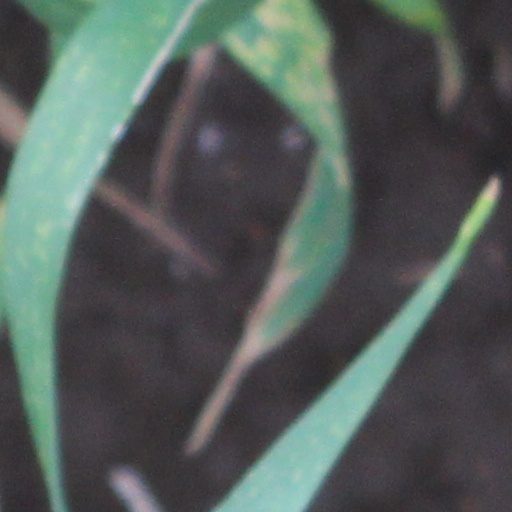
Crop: wheat